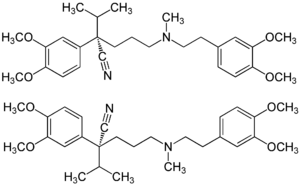
Le vérapamil est un médicament qui agit comme antagoniste du calcium ou inhibiteur calcique, c’est-à-dire qui modifie les mouvements ioniques du calcium à l'intérieur des cellules musculaires lisses de la paroi des vaisseaux et des cellules du myocarde.